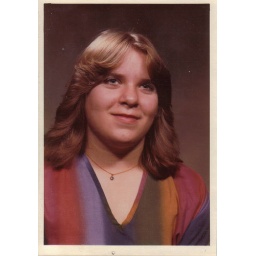
Weeee!! This must have been sometime in the 80's. I'm looking oh-so-hot in my feathered hair and rainbow striped shirt.